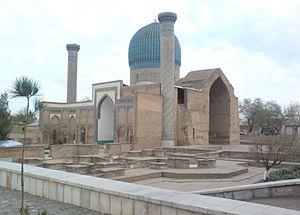
Le Gour Emir est un mausolée situé à Samarcande, en Ouzbékistan, lieu de sépulture de Tamerlan et de sa descendance.